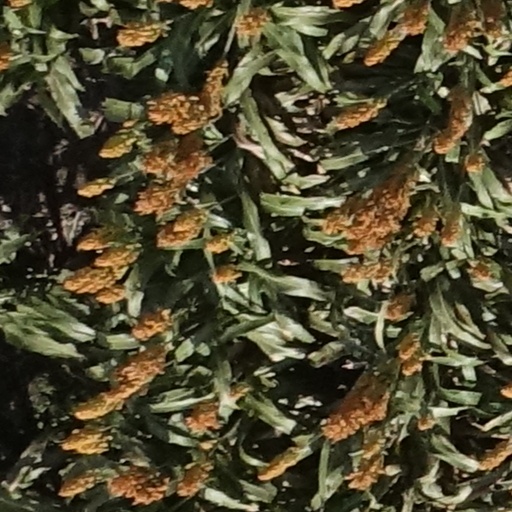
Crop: sorghum